California Volcano Observatory

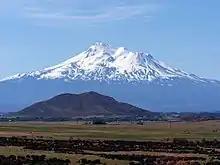
Mt Shasta

According to USGS risk assessment of the volcanoes in CalVO's region, the following volcanoes were ranked "very high threat potential".